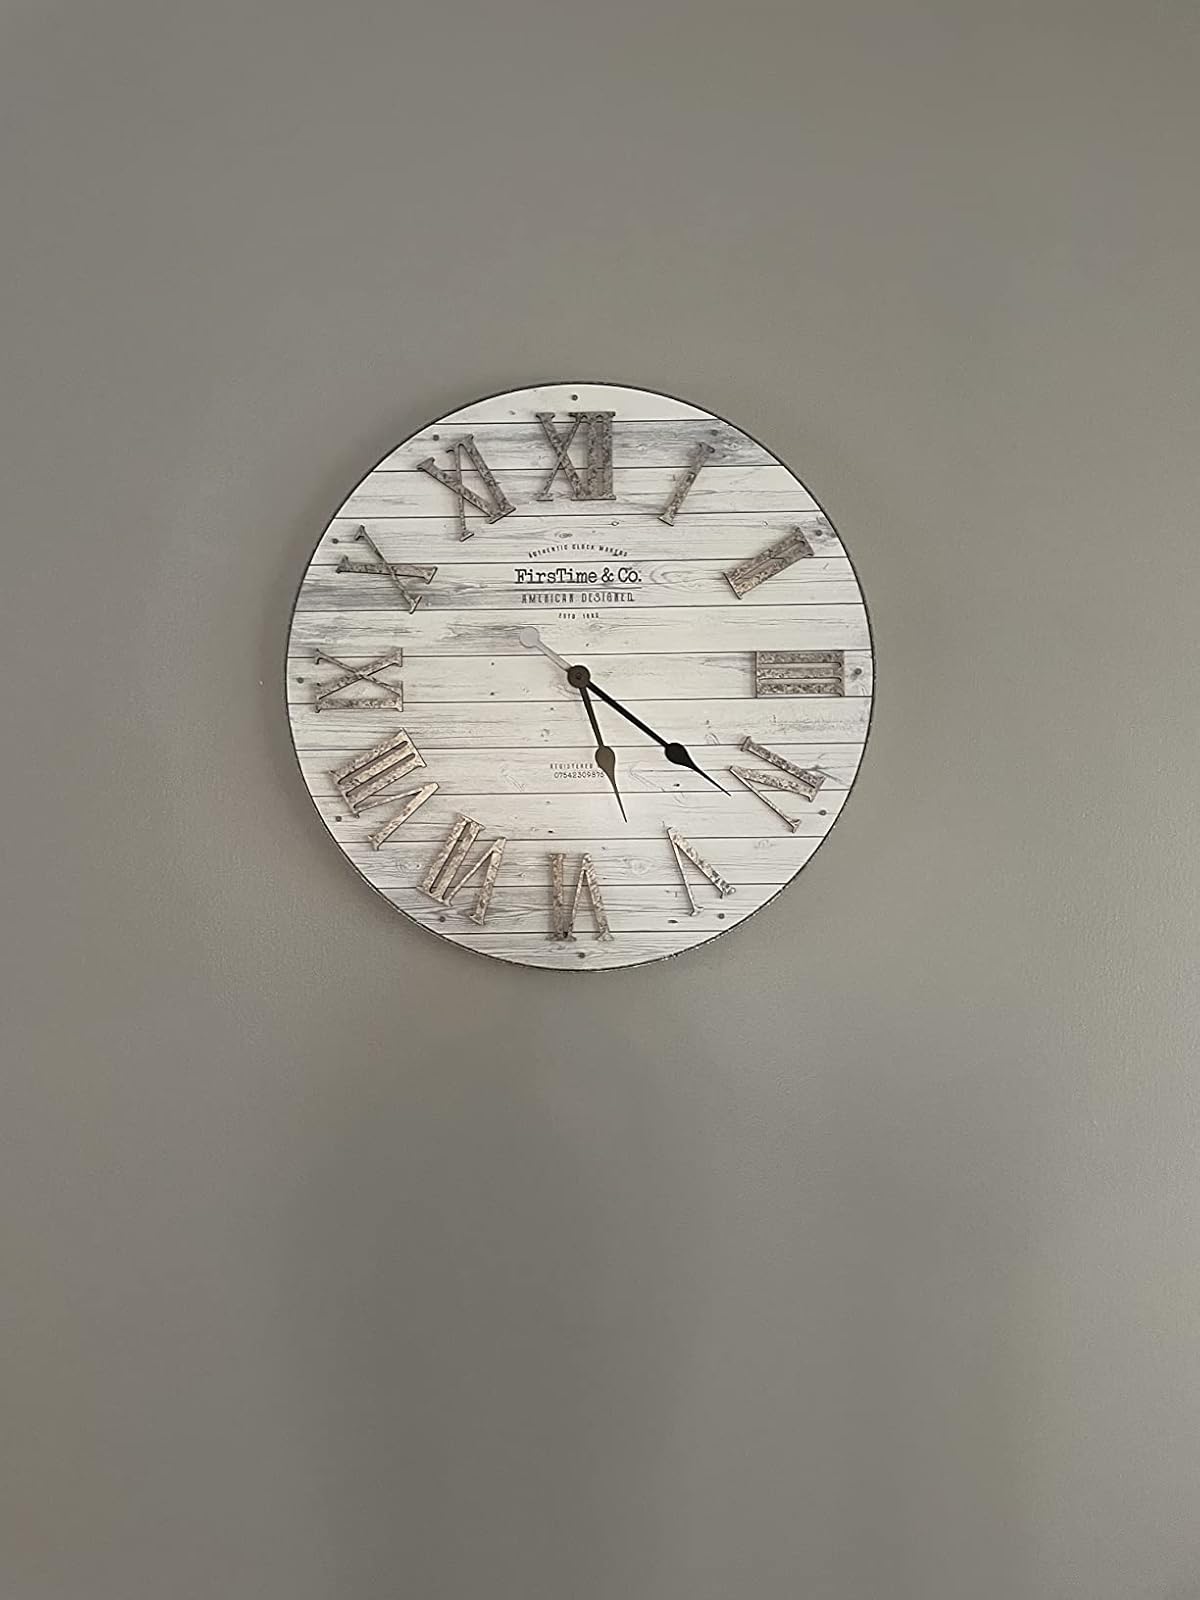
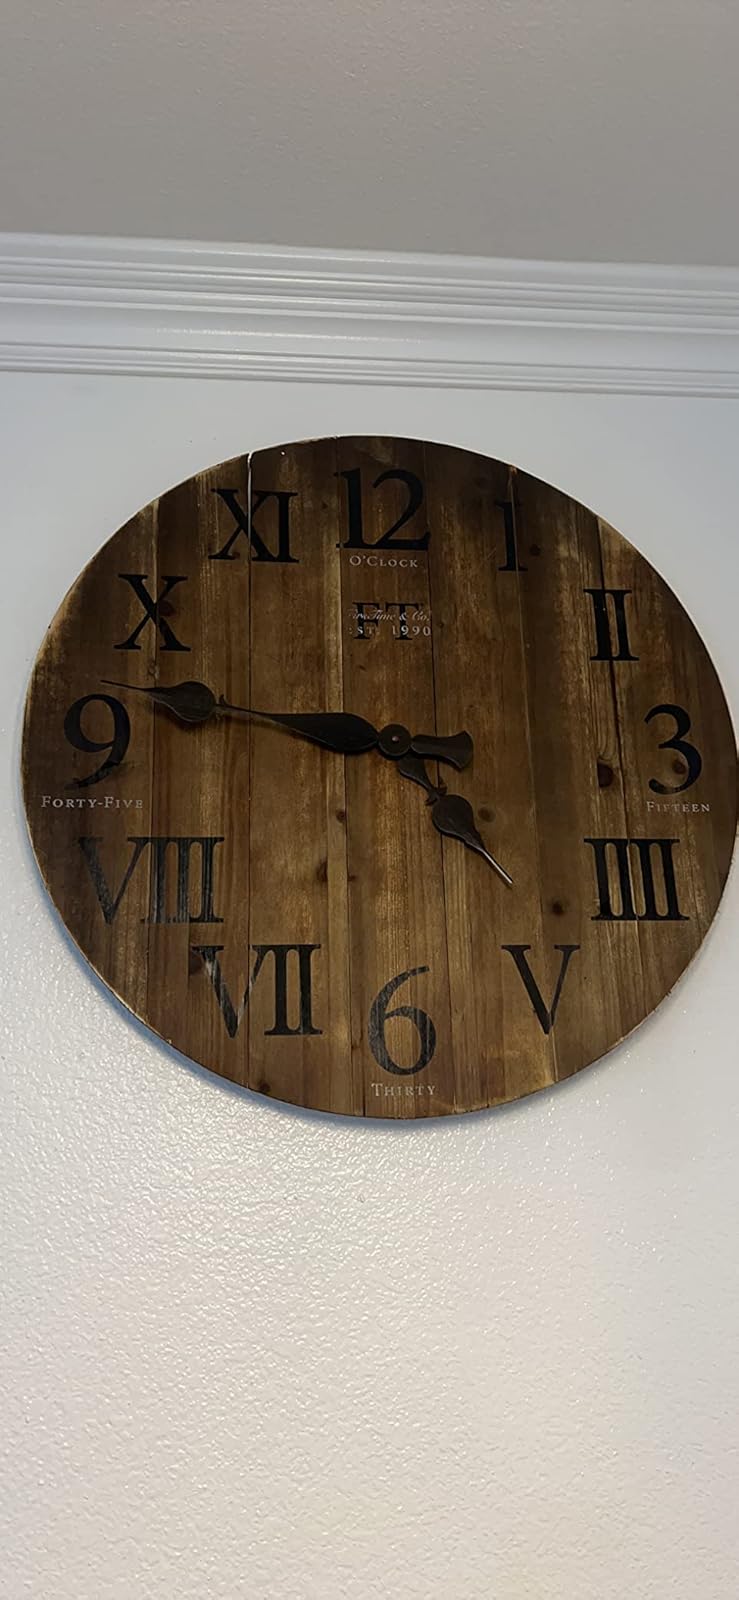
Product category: clock
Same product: no